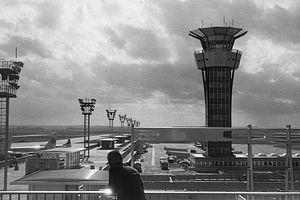
Dimanche à Orly est une chanson de Gilbert Bécaud, sortie en 1963.